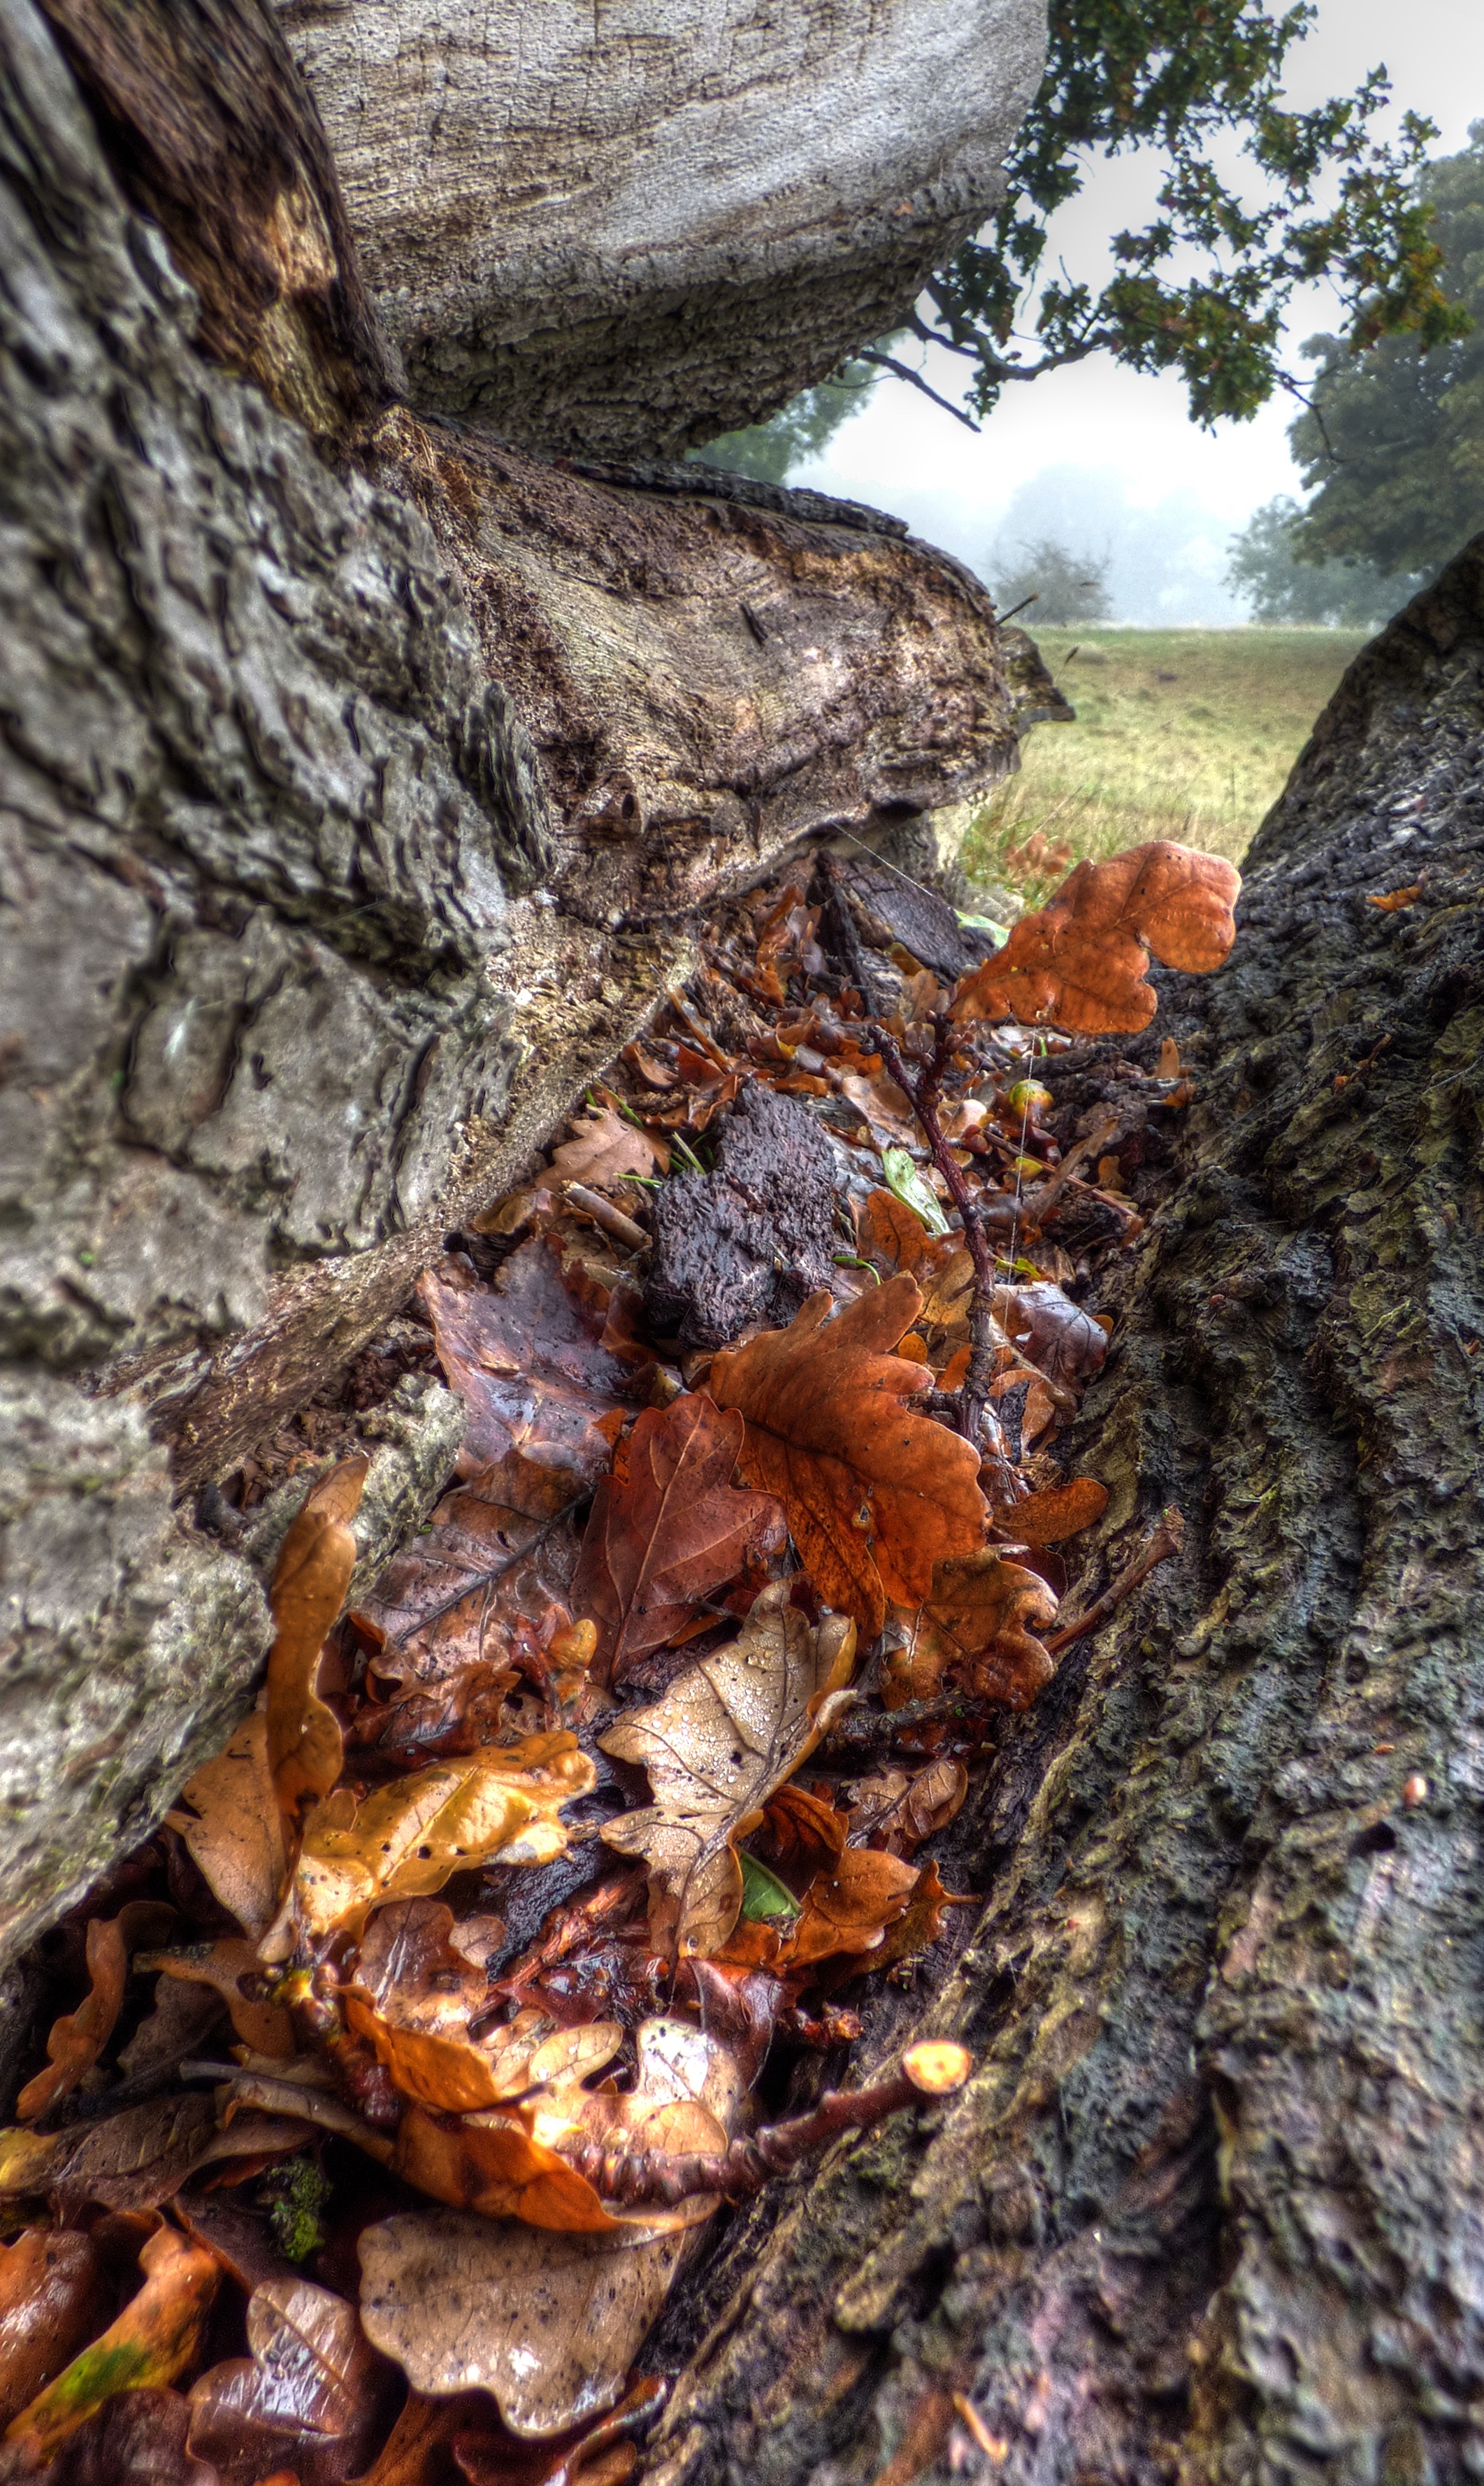
tree, nature, forest, outdoor, rock, branch, wood, leaf, fall, trunk, foliage, orange, color, natural, autumn, season, leaves, woodland, woody plant